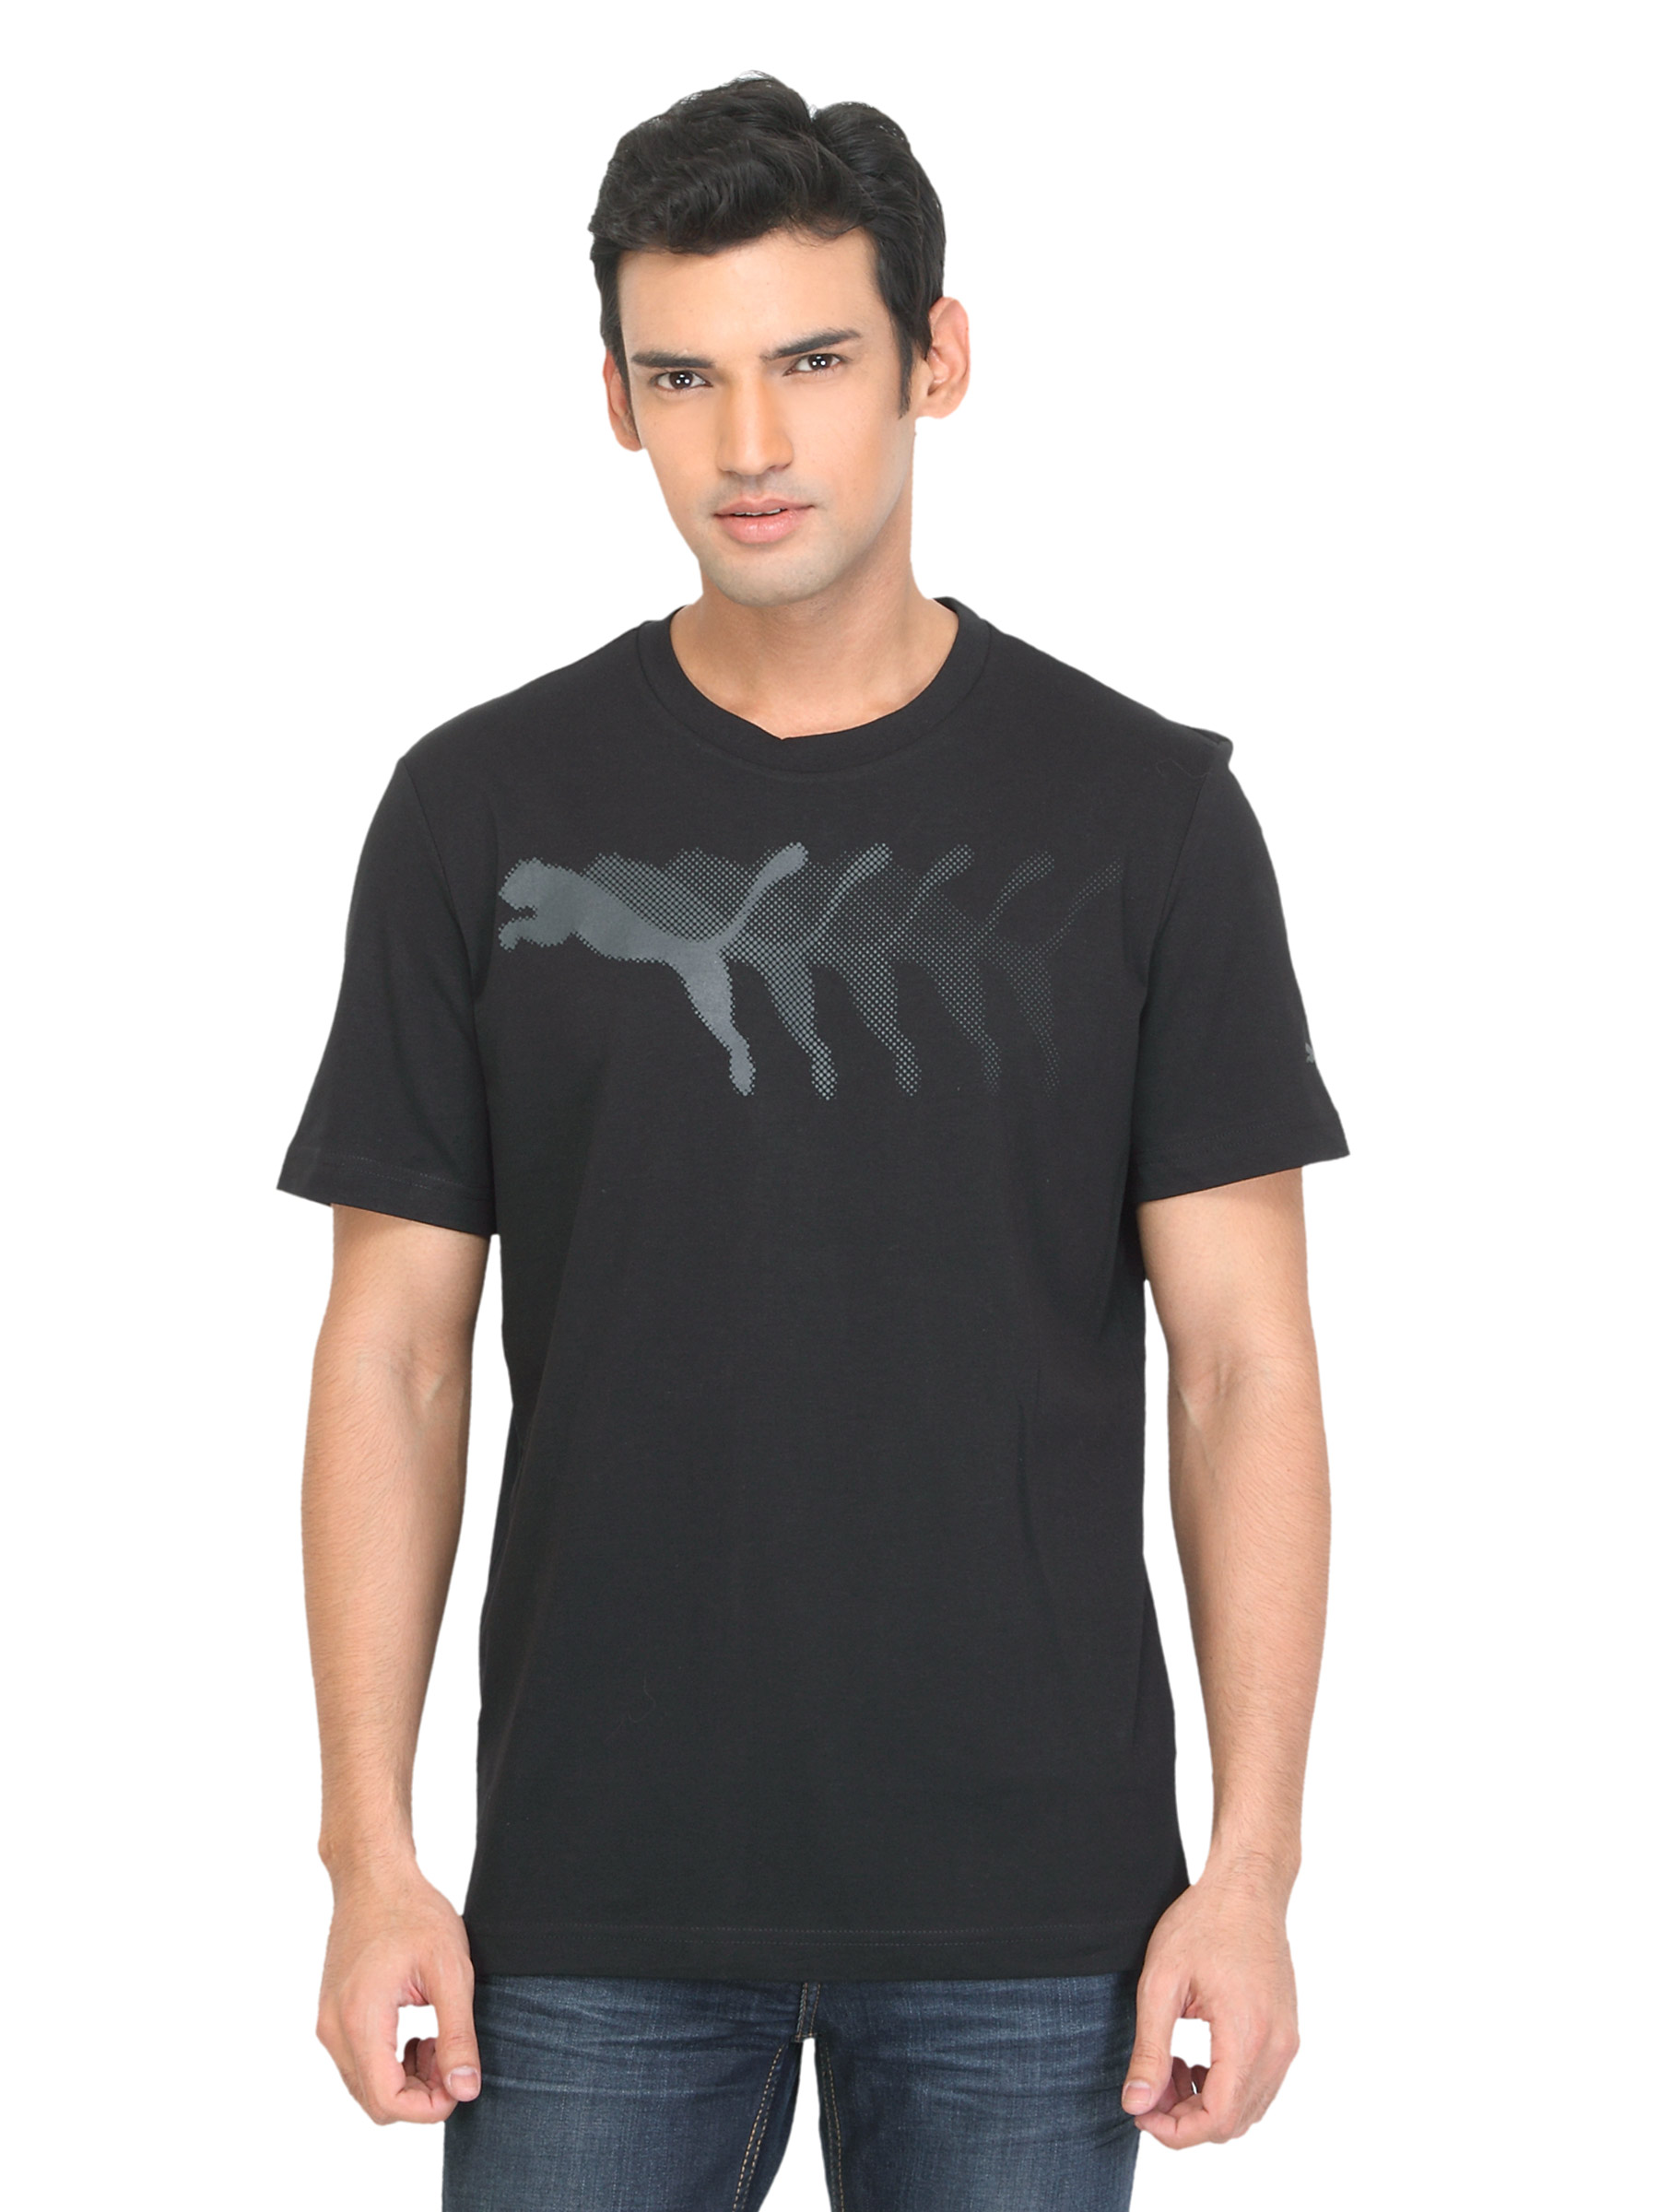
Puma Men Semi Graphic Black T-shirt
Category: Apparel / Topwear / Tshirts
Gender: Men
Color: Black
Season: Summer 2012
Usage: Casual